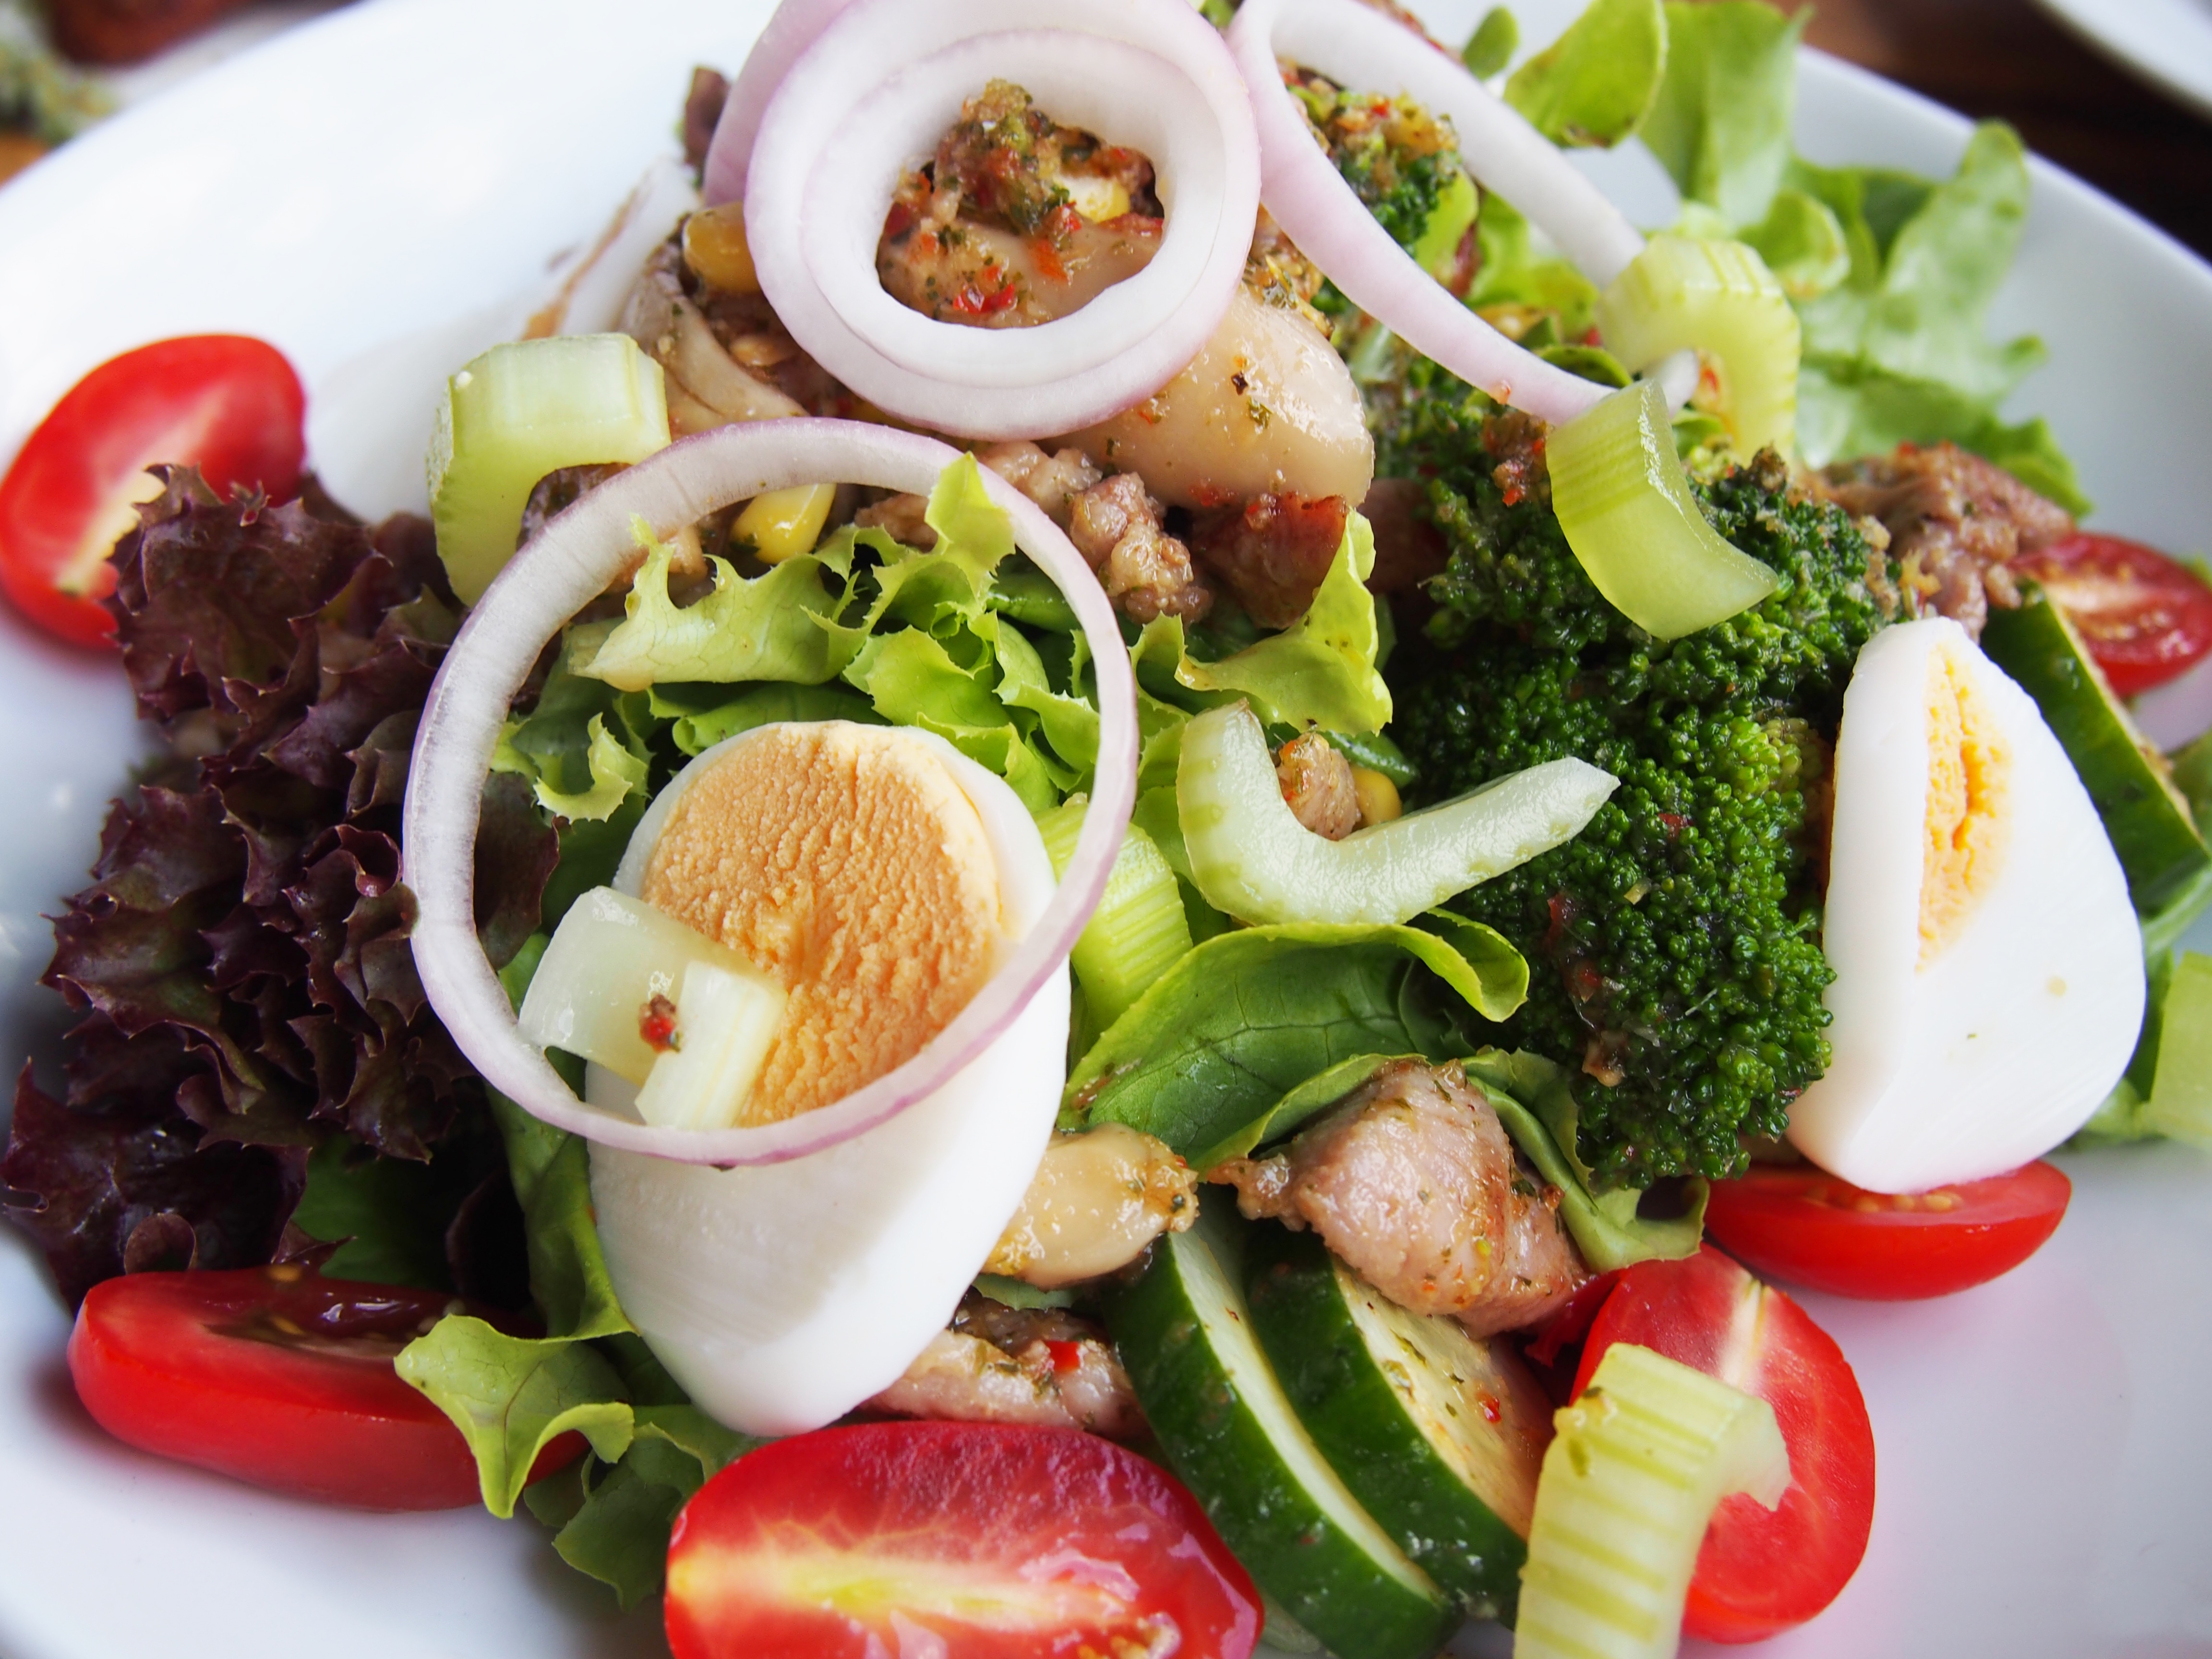
dish, meal, food, salad, produce, vegetable, healthy, meat, lunch, cuisine, vegetables, organic, appetizer, greek food, hors d oeuvre, greek salad